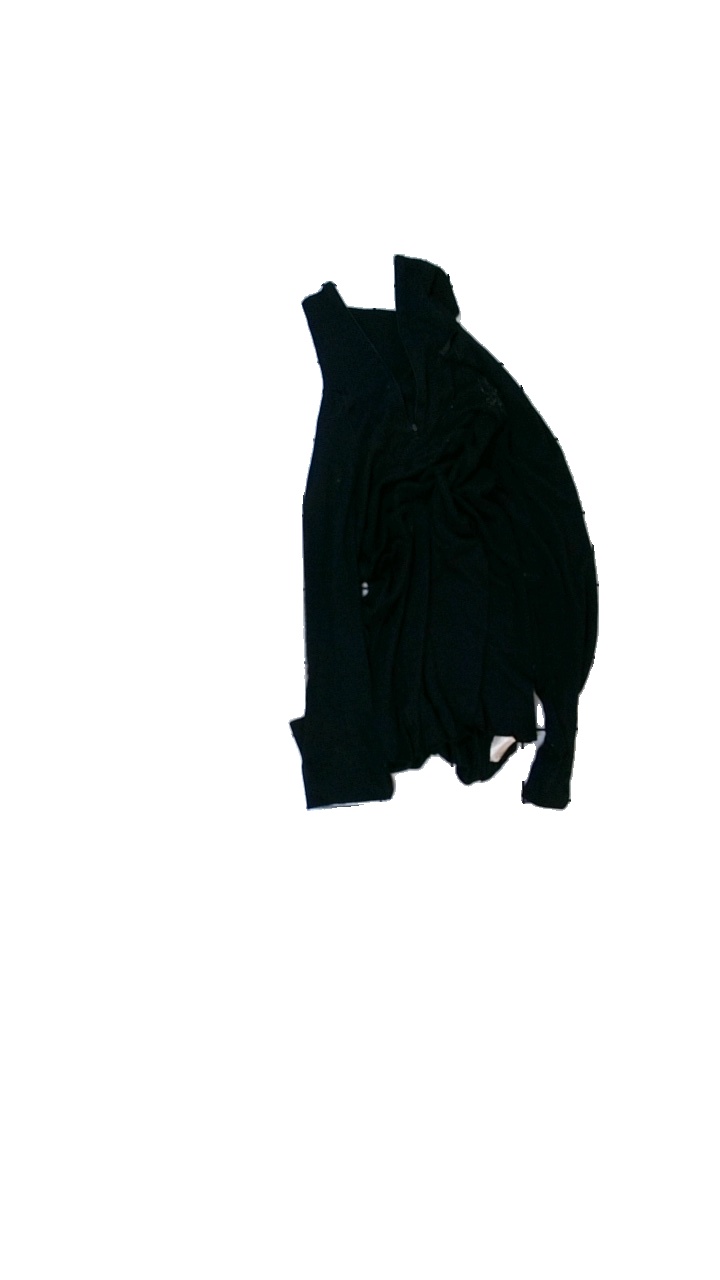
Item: Sweater (Ladies)
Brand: Mckinley (intersport)
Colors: Black
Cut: Regular
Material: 100% polyester
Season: All
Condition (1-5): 3
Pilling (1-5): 1
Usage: Recycle
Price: <50